European microstates

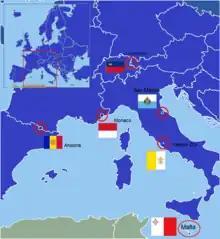
Map of the European microstates

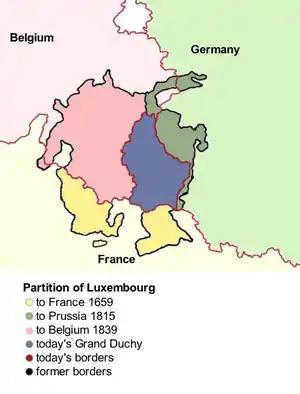
Luxembourg territorial changes over the centuries

A European microstate or European ministate is a very small sovereign state in Europe. In modern usage, it typically refers to the six smallest states in Europe by area: Andorra, Liechtenstein, Malta, Monaco, San Marino, and Vatican City. Andorra, Liechtenstein, Monaco and Vatican City are monarchies (Vatican City is an elective monarchy ruled by the Pope). These states trace their status back to the first millennium or the early second millennium except for Liechtenstein, created in the 18th century.